Jacques Abeille

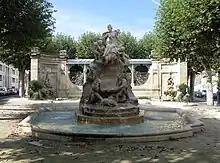
Fountain of the Amédée-Larrieu plaza in Bordeaux

"Les Jardins statuaires" was to be published by Régine Desforges, with whom the publishing contract had been signed. But the bankruptcy of the publishing house "L'Or du temps" prevented it. Abeille then entrusts the typescript of the novel to Julien Gracq, who then gives it to José Corti, historical editor of surrealist publications. But the typescript seems to have been lost and never reaches Corti's hands. It is finally Bernard Noël who, several years later, discovers another typed copy of the novel and undertakes to publish it at Flammarion, where he is then editor. But a delay in production of the book hinders its release, which also suffers from the departure of Bernard Noël from his position in 1983. Various other events delay publication of the novel, which inaugurates the Cycle des Contrées, acquiring the status of a cursed novel.